Kawakawa, New Zealand

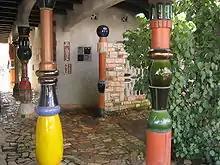
Entrance to the Hundertwasser toilet building

The town is known as "Train Town", because the Bay of Islands Vintage Railway runs down the middle of its main street on the former Opua Branch railway line. of the track reopened in 2008. Pou Herenga Tai – Twin Coast Cycle Trail follows part of the railway.